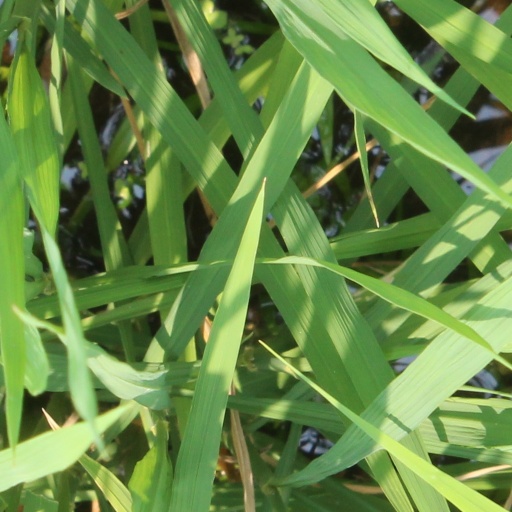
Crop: rice